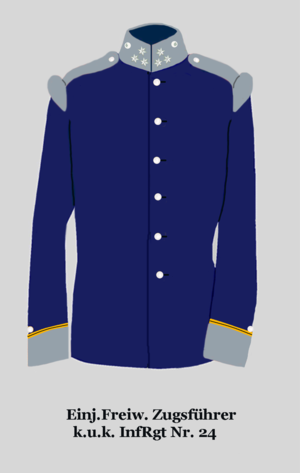
Sergeant du k.u.k. 24e régiment d'infanterie allemande de l'armeée autriche-Hongroise. (Volontaire d'un ans)